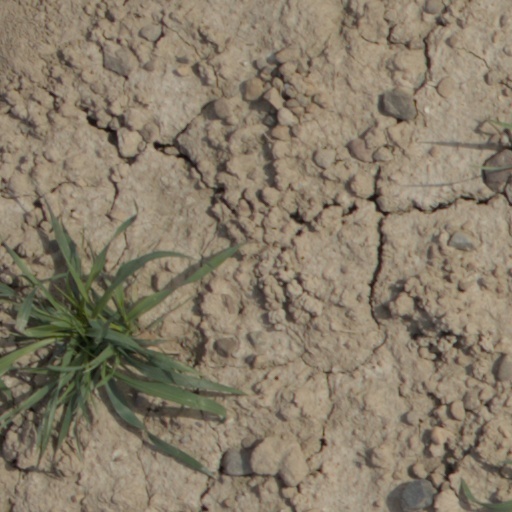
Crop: wheat